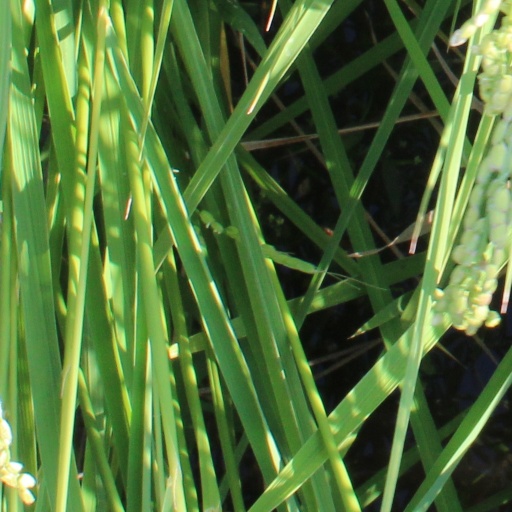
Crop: rice